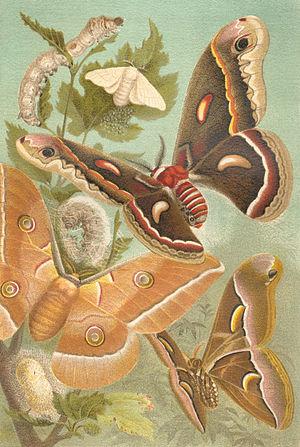
Bombyx du mûrier.
Les Bombycoidea sont une super-famille de lépidoptères, qui regroupe dix familles. Très diversifiée, elle contient plus de 500 genres et 6 000 espèces.